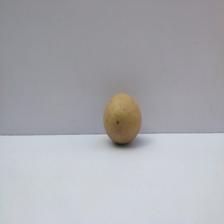
Size: Small